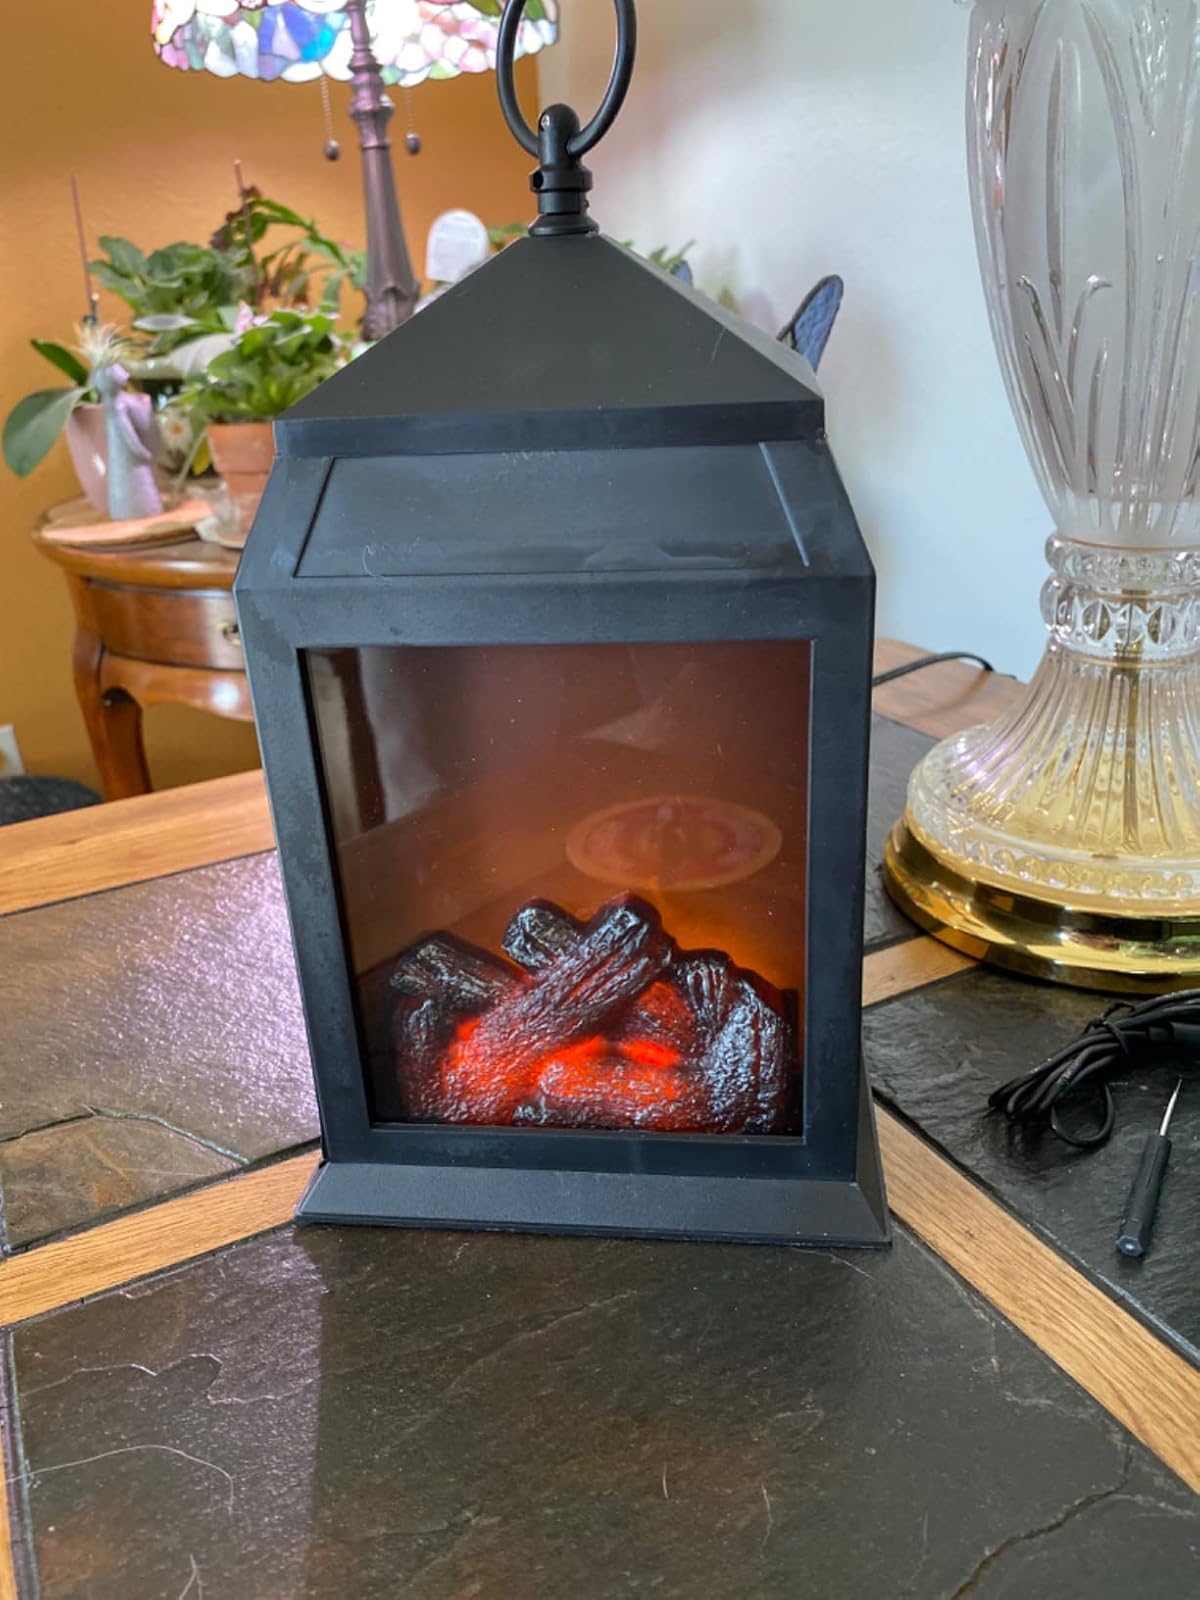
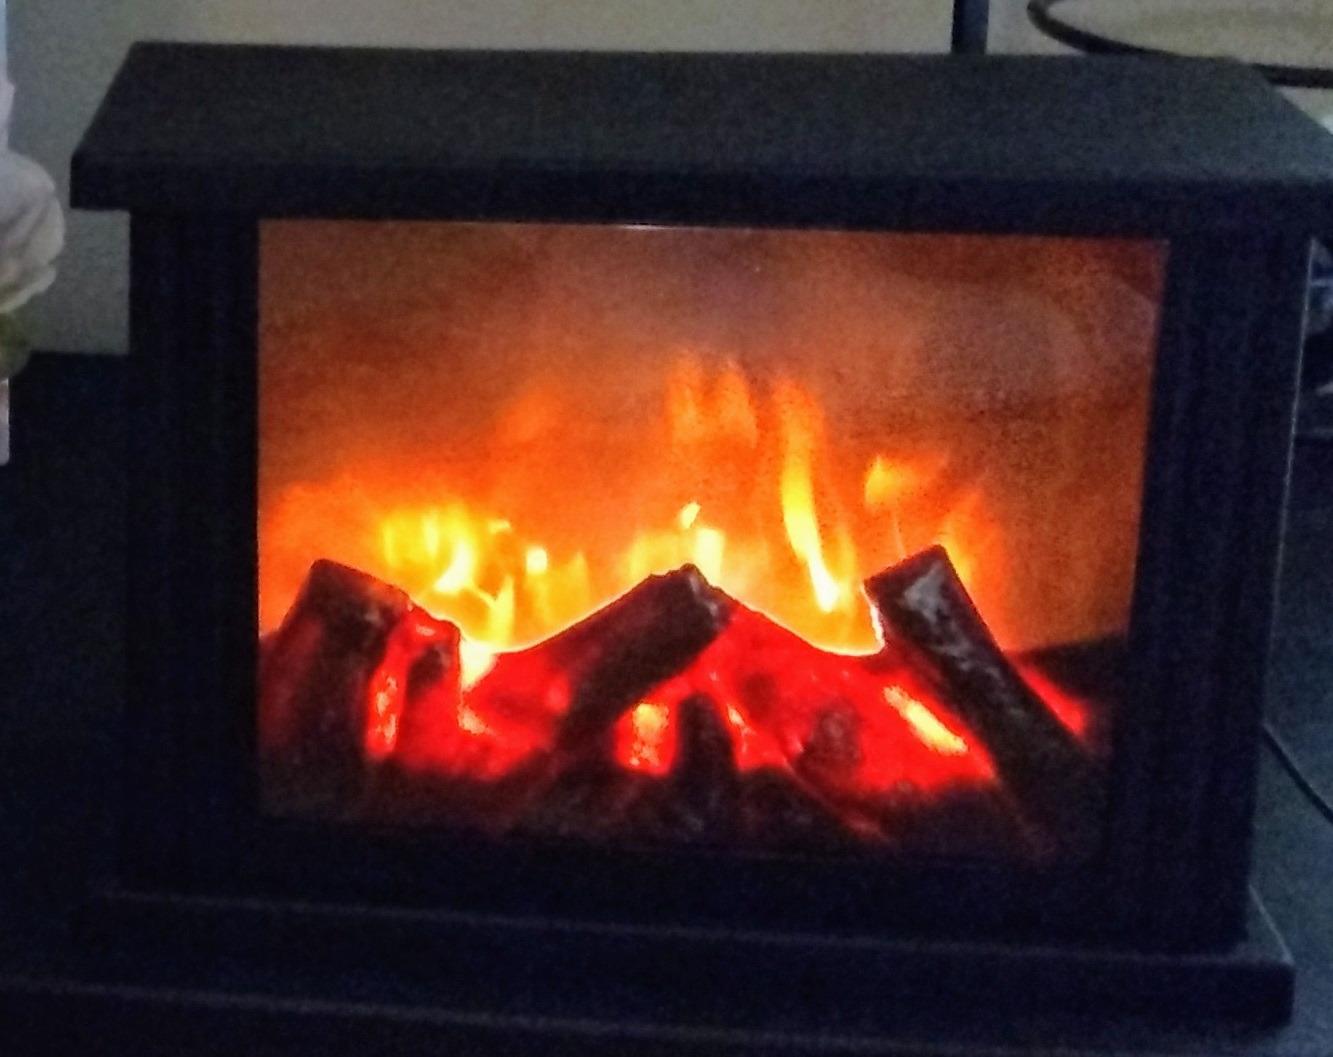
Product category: lantern
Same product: no